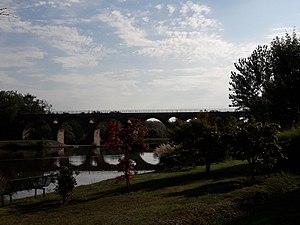
Le viaduc des Coucuts à Boulogne-sur-Gesse en 2018.
Le viaduc des Coucuts, souvent simplement appelé viaduc de Boulogne-sur-Gesse, est un viaduc ferroviaire de l'ancienne ligne de Toulouse à Boulogne-sur-Gesse. Il est situé sur le territoire de la commune de Boulogne-sur-Gesse dans le département de la Haute-Garonne en région Occitanie.
Boulogne-sur-Gesse est une commune française située dans le département de la Haute-Garonne, en région Occitanie.